Passemant astronomical clock

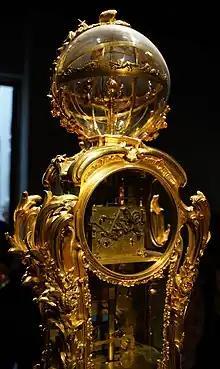
Backface

After being reviewed and approved by the French Academy of Sciences in August 1749, the clock was presented to Louis XV in Choisy by the duc de Chaulnes on 7 September 1750. The King acquired it the same year. In January 1754, the clock took its place among the astronomical clocks of Versailles. The fact that it was placed in the "Salon de la pendule" demonstrates the interest that Louis XV had in the mechanical arts through clockmaking. Indeed, the room was so named because the dials of clocks were set into the wall panelling.